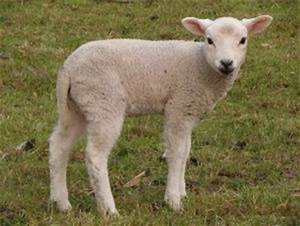
Label: pecora